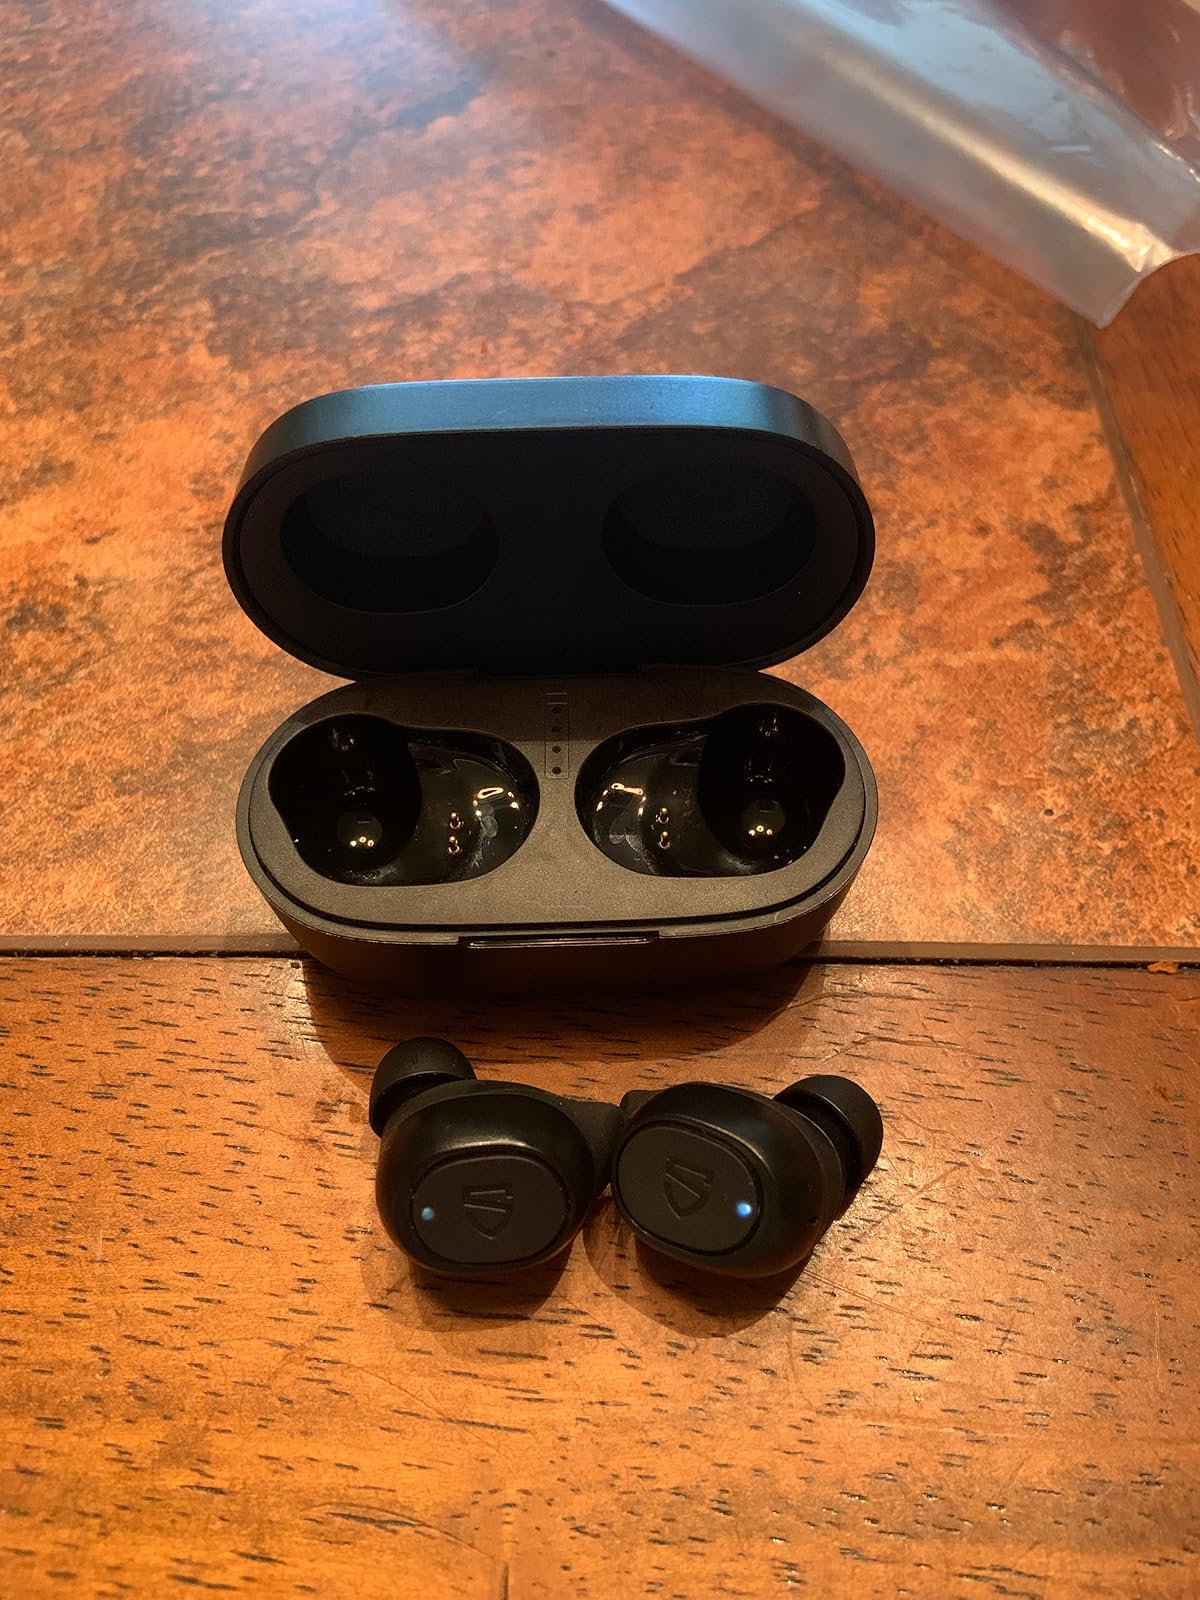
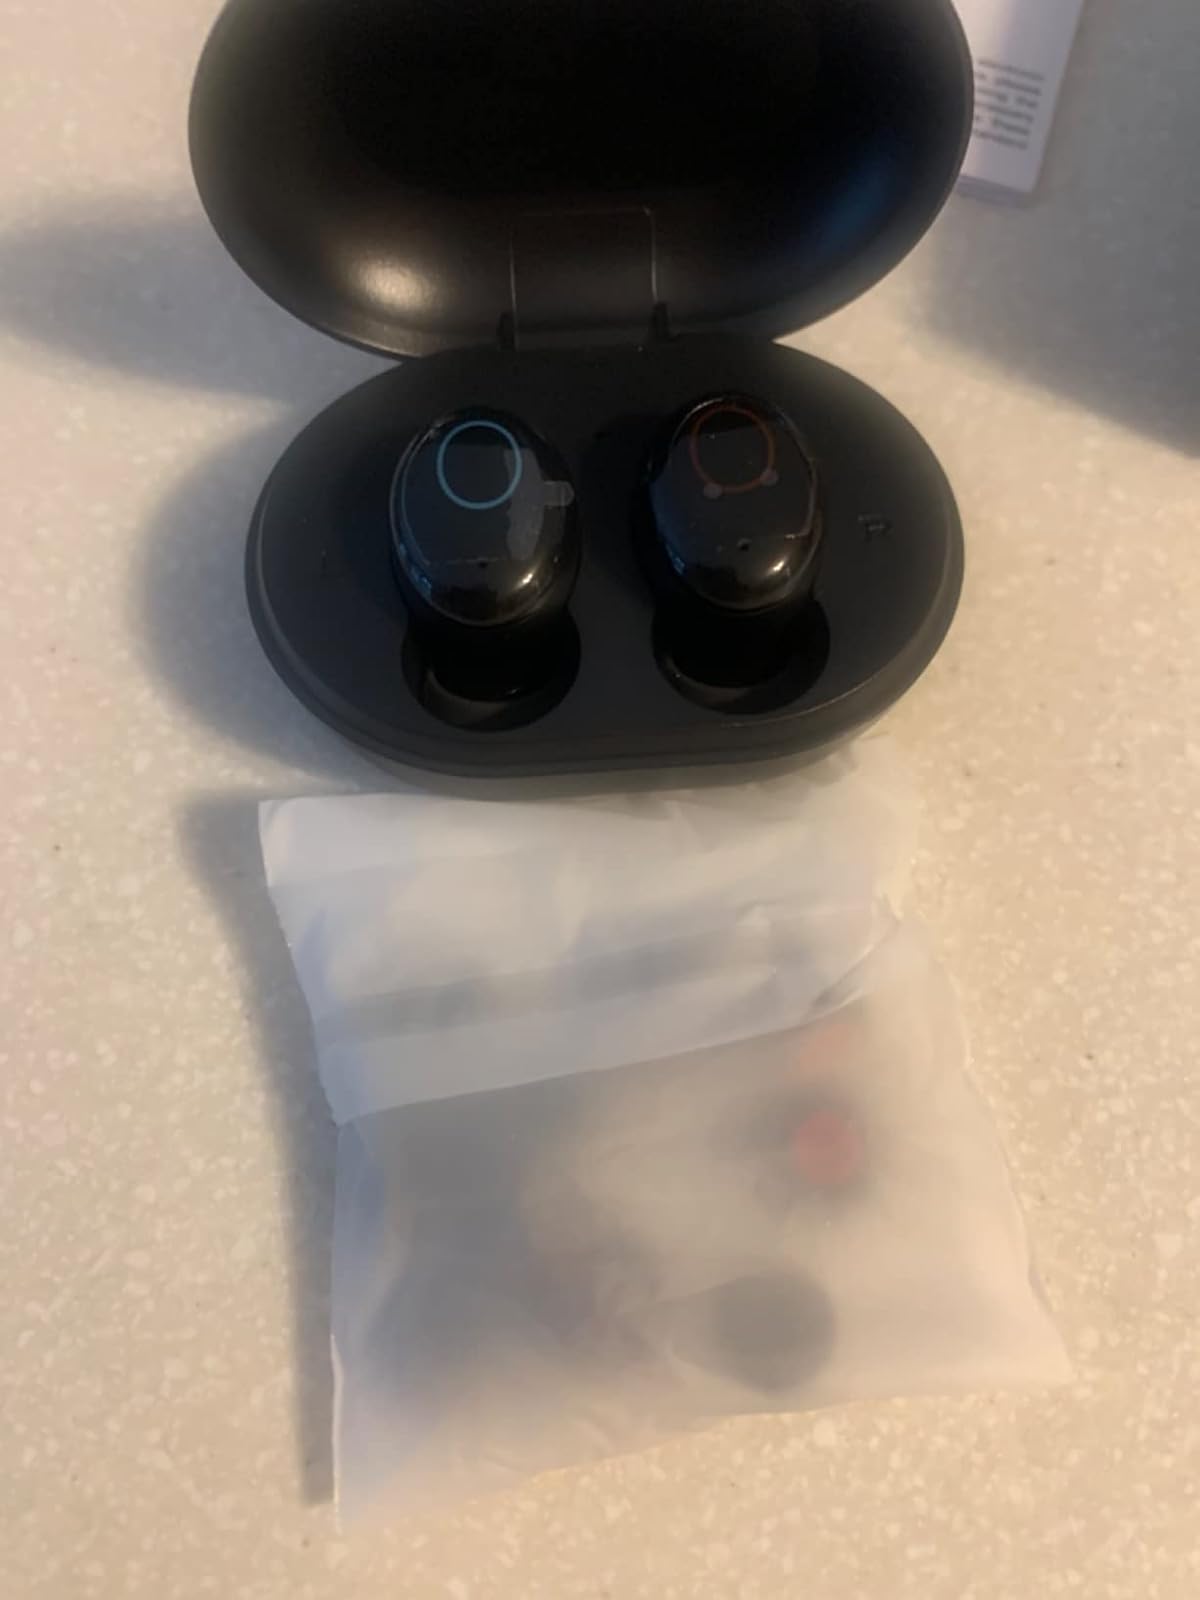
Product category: earbuds
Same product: no